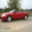
Label: automobile